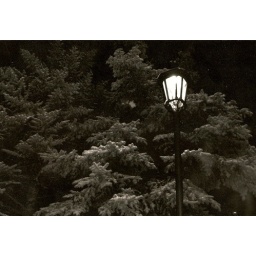
The lamp pole outside of our condo in Colorado